Harris Lebus

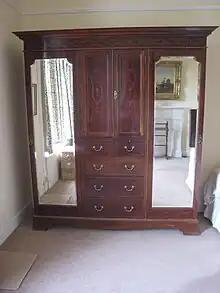
Harris Lebus mahogany Sheraton style wardrobe made in 1907

The drawers of Harris Lebus furniture such as chests, wardrobes and roll-top desks made during this period, can be identified by the H.L.L (stands for Harris Lebus, London) on the face plates of the brass locks. More obviously, some desks had 'The Lebus Desk' stamped on the escutcheon plate of the roll-top lock. The Lebus drawer lock face plates during this period have characteristically rounded edges. This was a result of a 1904 patent designed to make the corresponding mortice more easily cut out by machinery. Also in 1904, the firm took out a patent relating to the construction of drawer sides (a framed panel, rather than solid wood), to reduce warping and subsequent sticking. This provides a further identification aid for Lebus furniture of the Edwardian period.